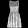
Label: Dress